Bourtzi Castle

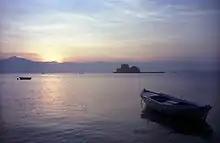
Bourtzi at sunset, Nafplion

During the Greek revolution of 1821, the castle was captured by 200 armed soldiers. The castle was then used to bombard Nafplion and managed to thwart the resupply of the besieged Turks from an English ship.